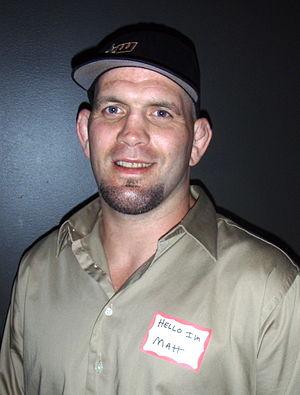
Matthew James Lindland est un pratiquant de mixed martial arts et un ancien lutteur américain spécialiste de la lutte gréco-romaine. Aux Jeux olympiques d'été de 2000, il remporte la médaille d'argent de sa catégorie de poids. Après l'arrêt de sa carrière, Matt James Lindland s'est lancé dans le coaching, le business, le cinéma et également dans la politique où il se présente aux élections à la Chambre des représentants de l'Oregon. Il est battu par Suzanne VanOrman.